Pat Kennelly

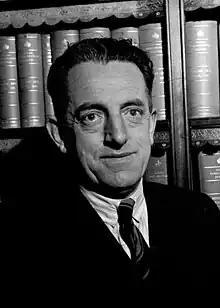
Kennelly in 1947

Patrick John Kennelly (3 June 1900 – 12 December 1981) was an Australian politician. Born in Melbourne, he was educated at Catholic schools before becoming a clerk in the Australian Labor Party (ALP) office in Melbourne.